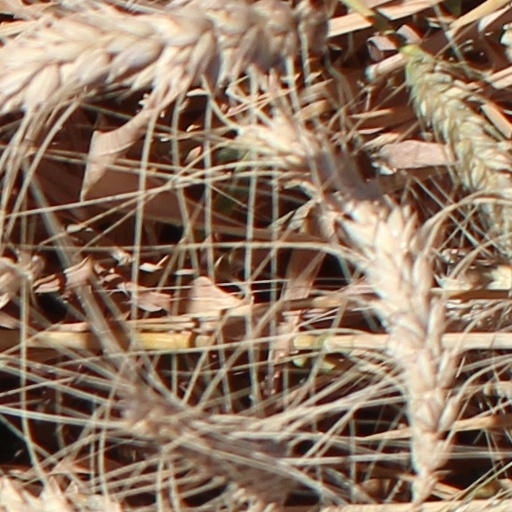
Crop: wheat